Guillaume Dustan

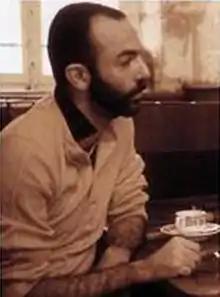
Guillaume Dustan

Guillaume Dustan (28 November 1965, Paris – 3 October 2005) was an openly gay French writer. Dustan's 1998 novel, "In My Room", brought the author instant notoriety for his masterful use of autofiction and depiction of gay glamour and romance in mid-1990s Paris.